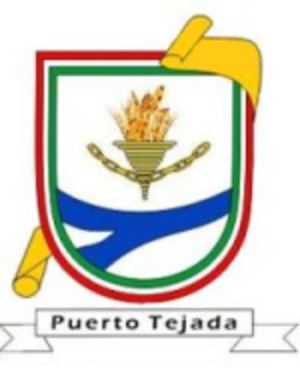
Puerto Tejada est une municipalité située dans le département de Cauca, en Colombie.